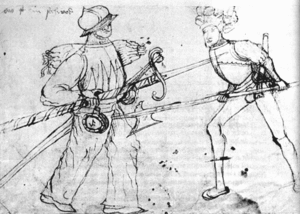
Une Svärdstav est une arme d'hast d'origine scandinave, utilisée durant le Moyen Âge.